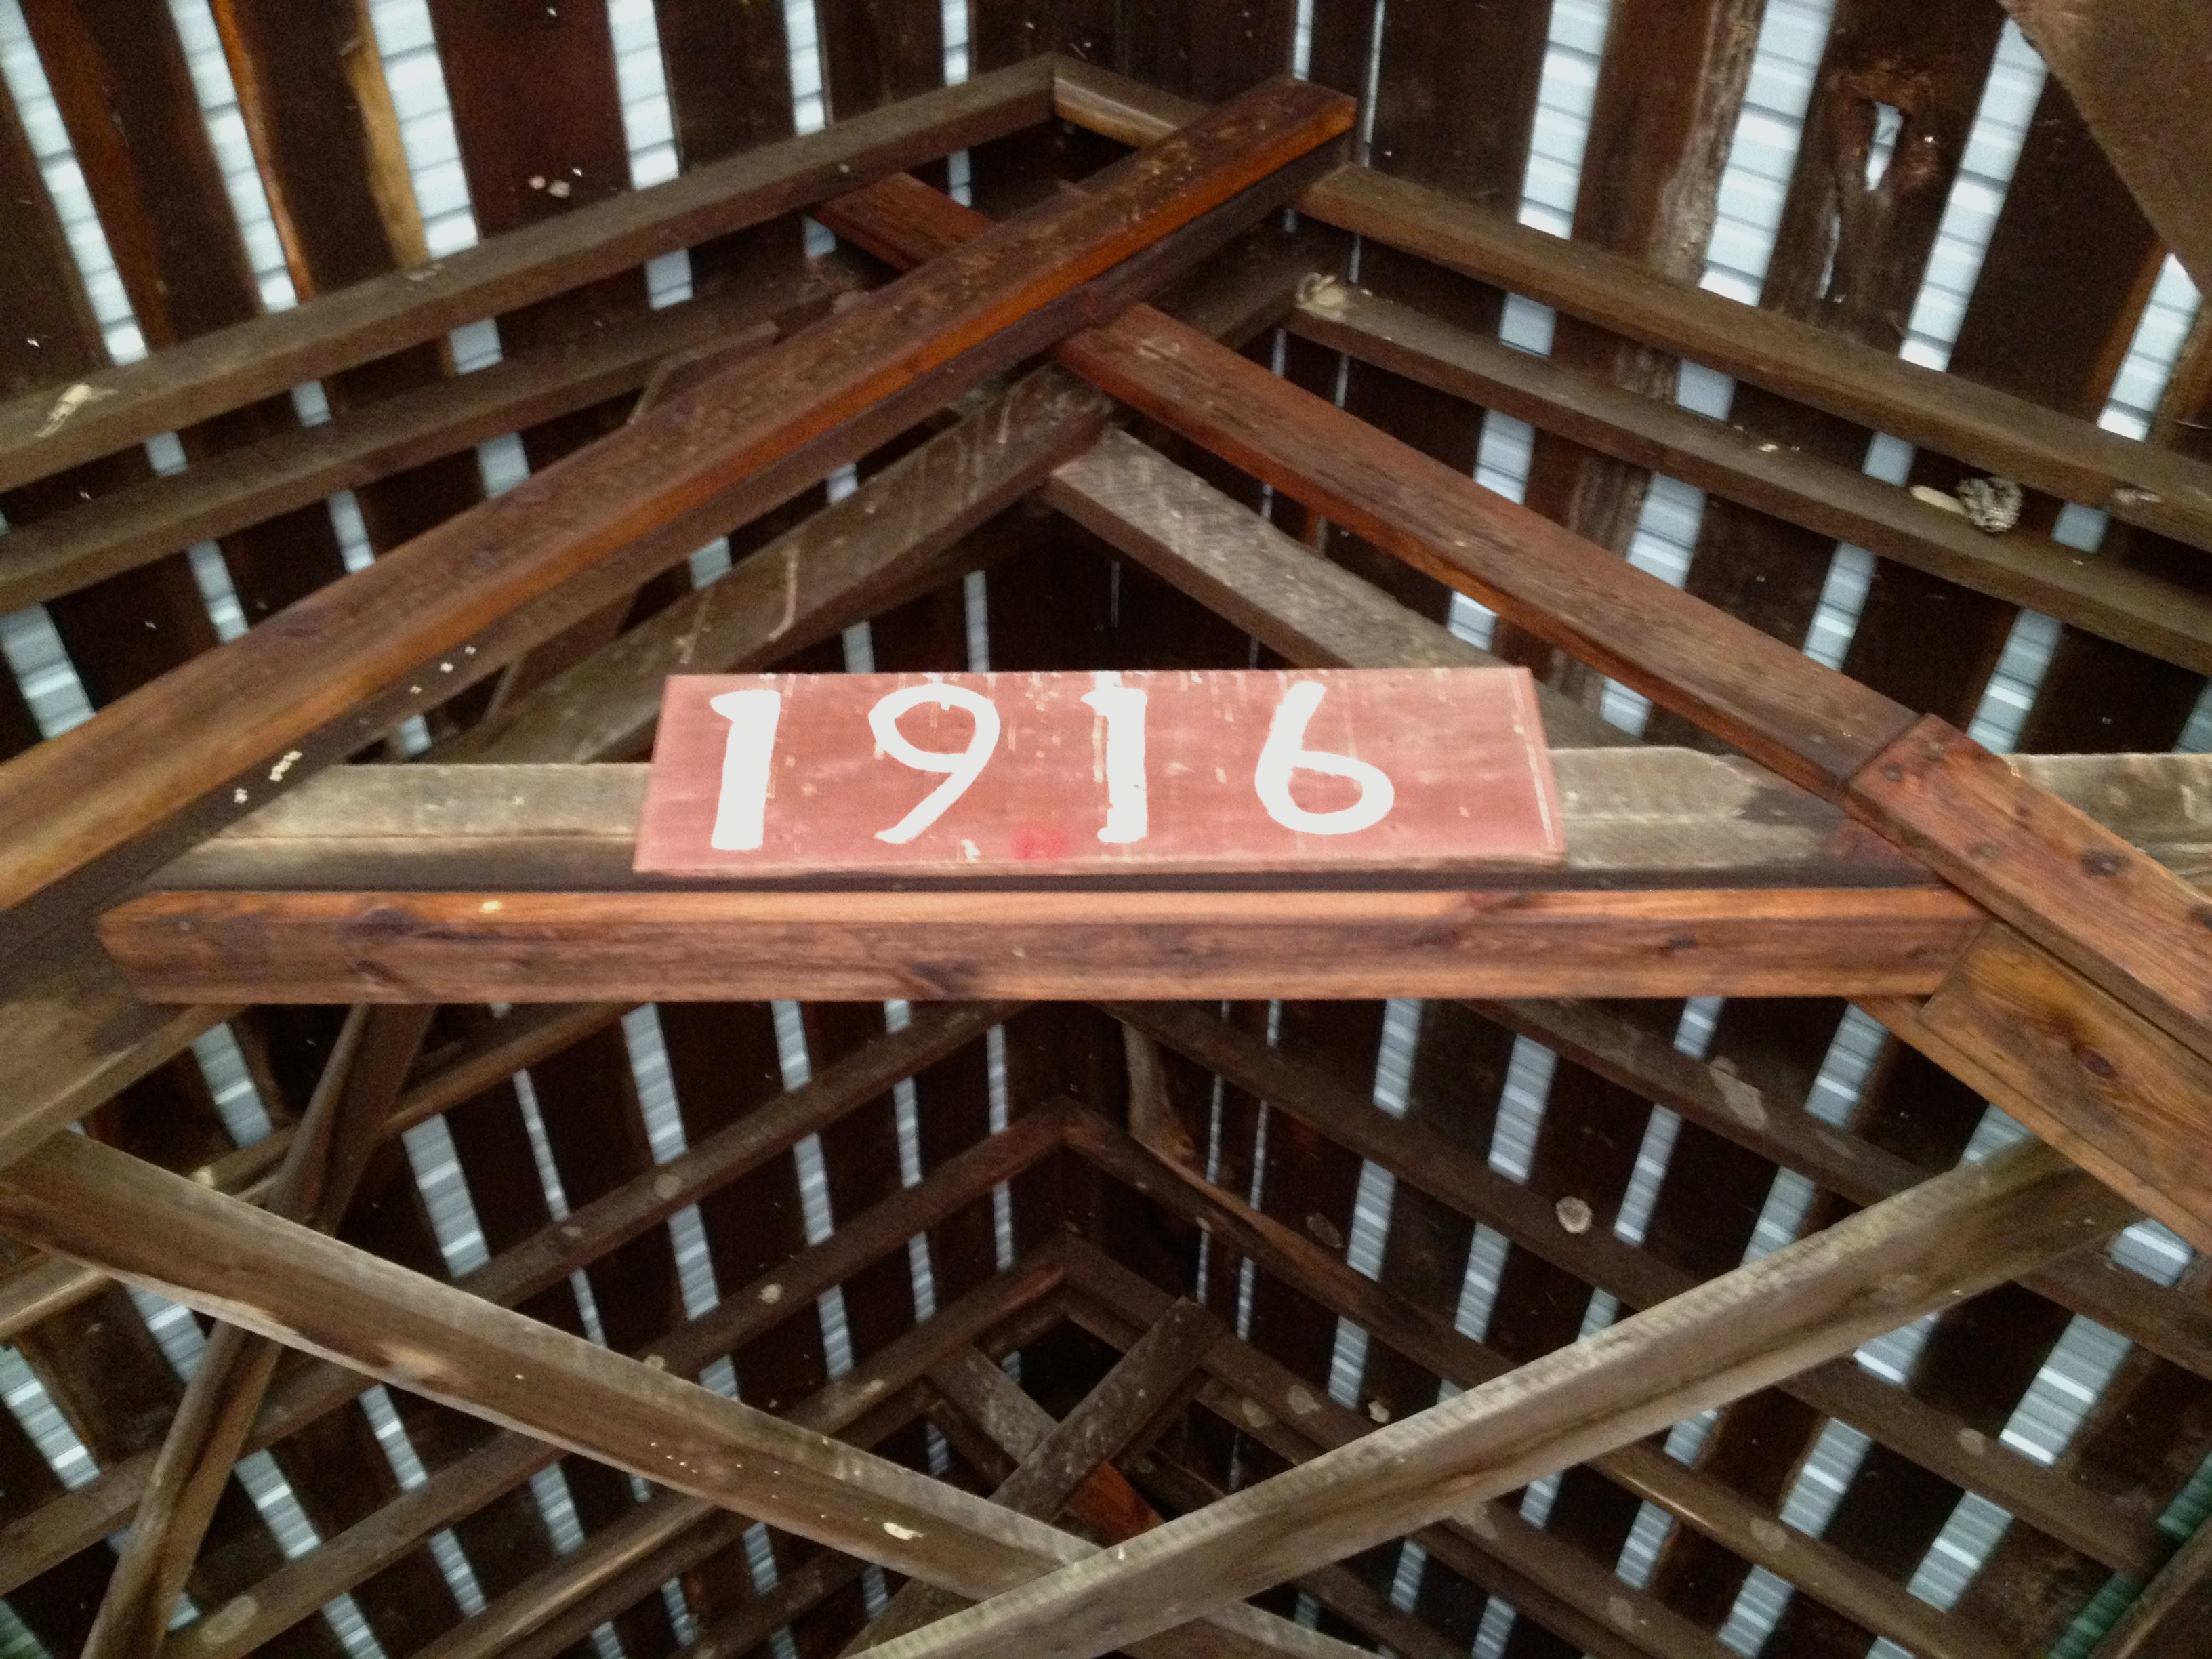
wood, roof, barn, beam, cottage, room, design, log cabin, 2012366